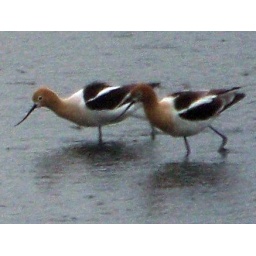
Is not in the book of birds of alberta